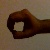
The image shows a hand gesture representing the number 0 in Indian Sign Language.